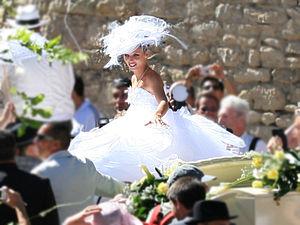
Sylvie Tellier, née le 28 mai 1978 à Nantes, est une personnalité médiatique et femme d'affaires française.